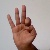
The image shows a hand gesture representing the letter 'F' in Indian Sign Language.